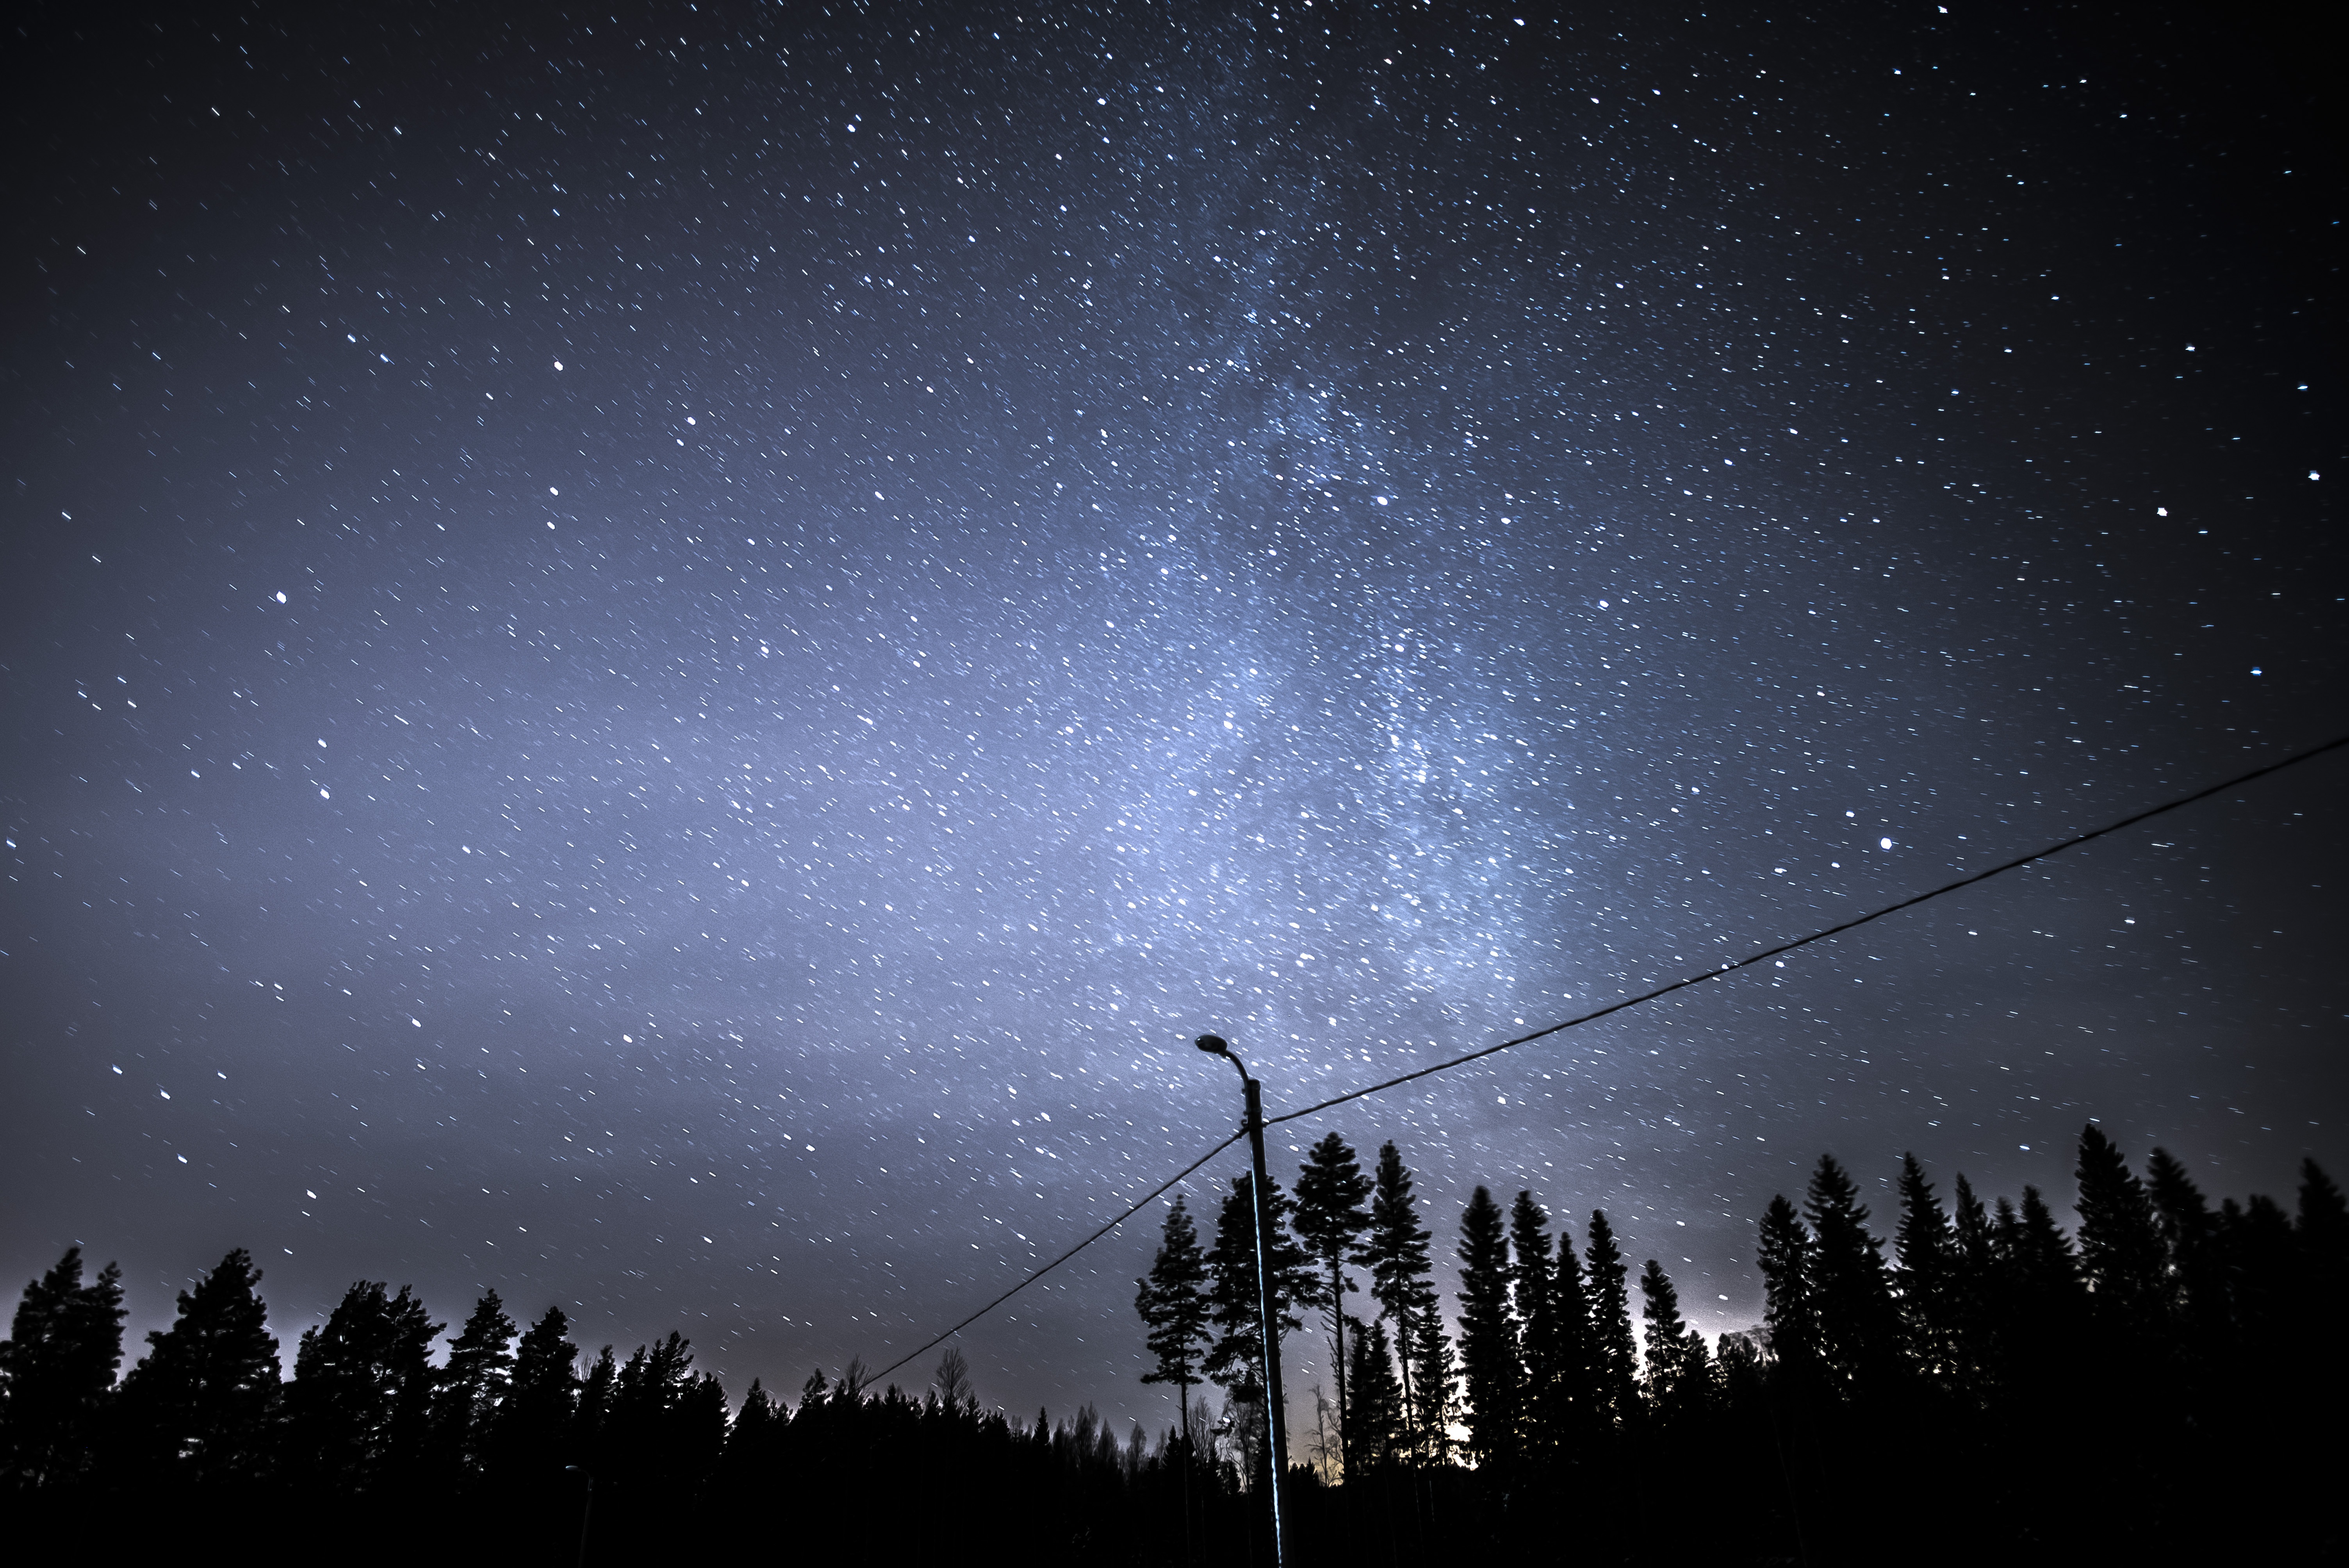
tree, nature, sky, night, star, milky way, atmosphere, constellation, space, darkness, galaxy, outer space, science, astronomy, stars, universe, milkyway, midnight, phenomenon, astronomical object, atmosphere of earth, computer wallpaper